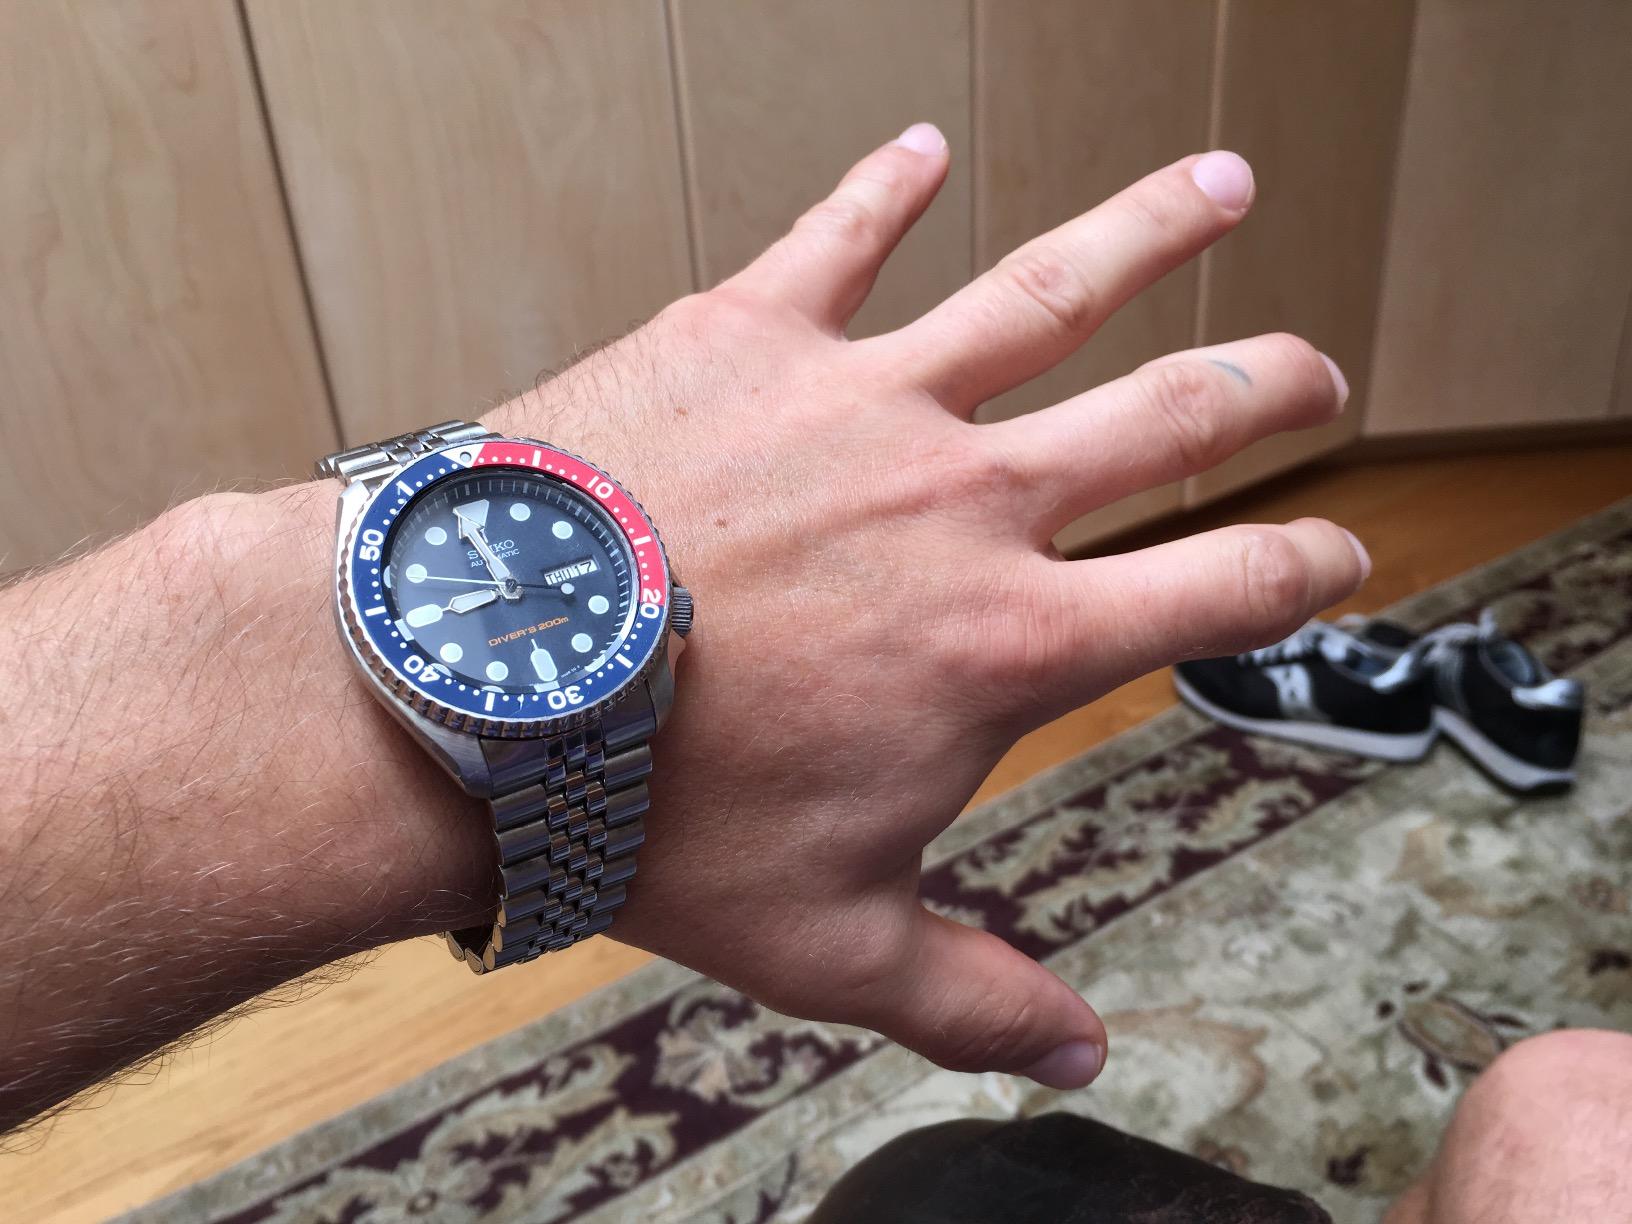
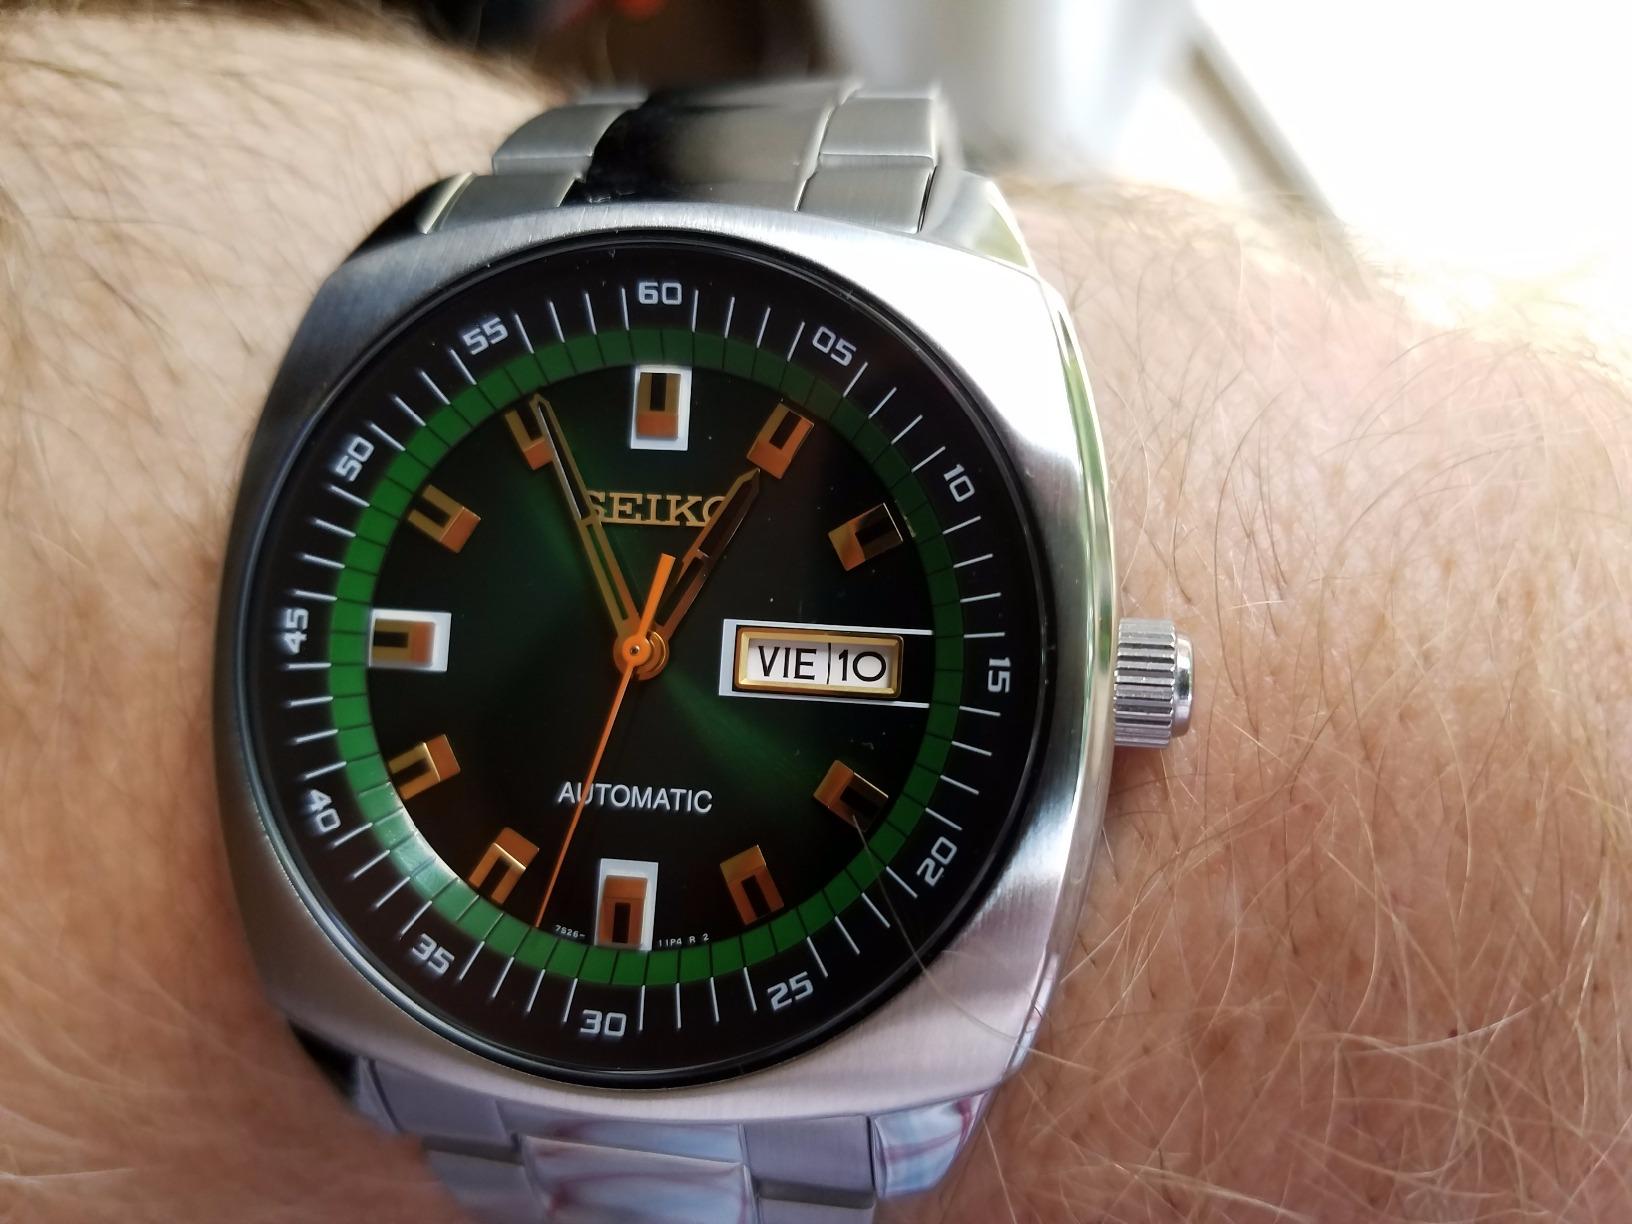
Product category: accessories_watch
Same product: no